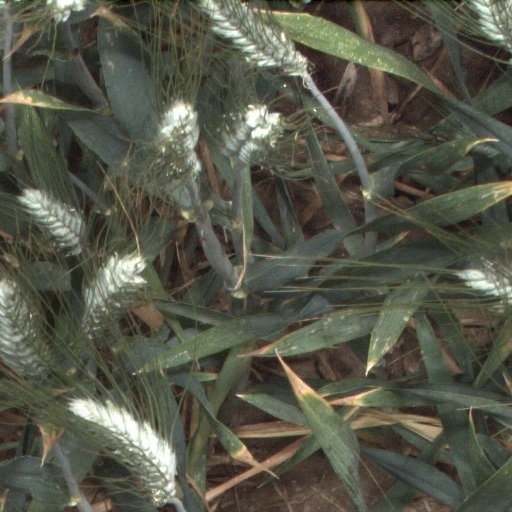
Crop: wheat